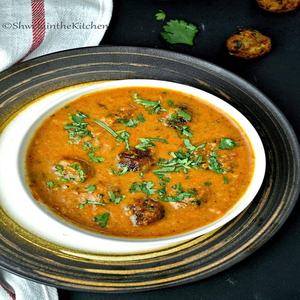
Dish: kofta